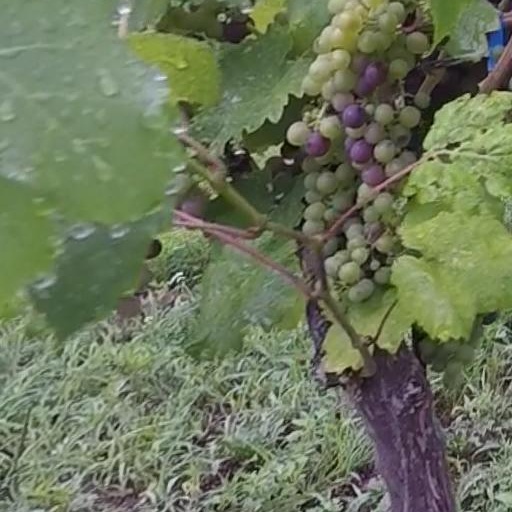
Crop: grape